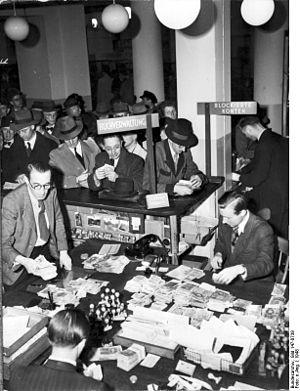
Ludwig Wilhelm Erhard, né le 4 février 1897 à Fürth et mort le 5 mai 1977 à Bonn, est un homme d'État ouest-allemand, membre de l'Union chrétienne-démocrate d'Allemagne de tendance libérale.
1948 est une année bissextile commençant un jeudi 1er Janvier.
Le Deutsche Mark, deutschemark ou mark allemand, fut d'abord la monnaie officielle de l'Allemagne de l'Ouest dès juin 1948 puis de l'Allemagne réunifiée à partir du 1ᵉʳ juillet 1990 jusqu’au 31 décembre 2001, avant son remplacement par l’euro. Le deutschemark était subdivisé en 100 pfennigs.